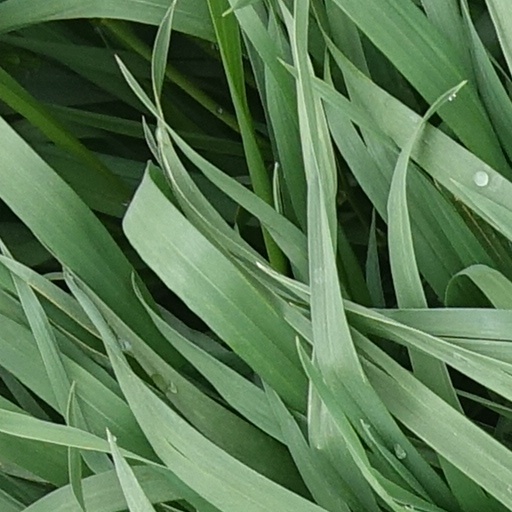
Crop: wheat